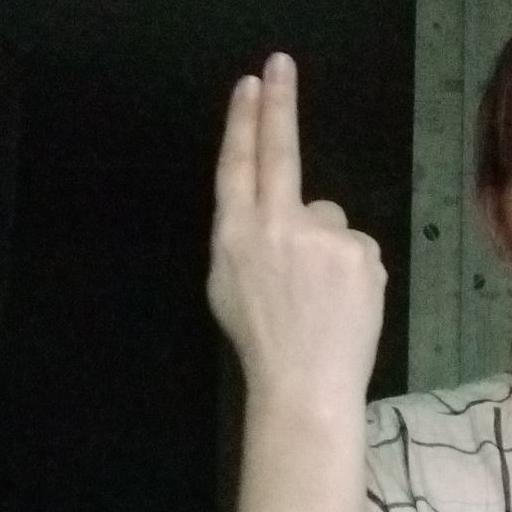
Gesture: two_up_inverted